Pinamar Partido

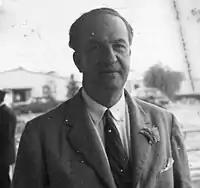
Jorge Bunge, founder of Pinamar

In the last years of the 30's, architect Jorge Bunge, a visionary man, associated with Valeria Guerrero, owner of the land and Felicitas's niece, both formed a partnership and the architect Jorge Bunge created an urban design as particular as innovative, tracing the streets in the form of arabesques and curves to respect the dunes and undulations of the landscape. This is how the fixation of the dunes begins, the opening of streets and the first constructions such as La Hostería, the Hotel Pinamar, where the first tourists came to stay, the water tank at the Mirador de Galatea and Parque Del Tridente and the first private houses. On February 14, 1943, Pinamar was inaugurated as a spa and shortly after the Urbanization Master Plan presented by the architect Jorge Bunge was approved.